Hole punch

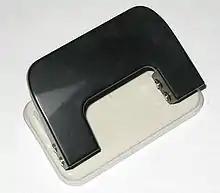
Two-hole filebinder hole punch

Another standard also occasionally used in the US is a "filebinder" system. Its two holes are positioned symmetrically, each apart from the center, i.e. apart from each other. This matches the half-letter 3-hole system, except that the middle hole is omitted.